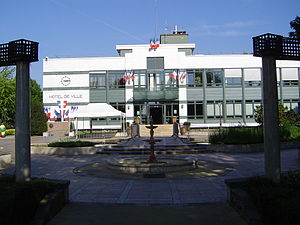
Antony
Rådhuset i Antony
Rådhuset i Antony
Antony er en stor fransk provinsby. Den er beliggende i departementet Hauts-de-Seine.